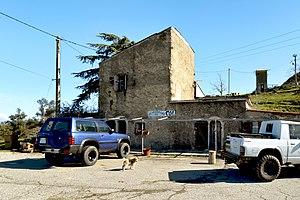
Le col de San Quilico est l'un des principaux cols de Corse. Il est un col routier sur la route territoriale 20, entre Corte et Ponte-Leccia en Haute-Corse.
Tralonca est une commune française située dans la circonscription départementale de la Haute-Corse et le territoire de la collectivité de Corse. Le village appartient à la piève de Talcini.